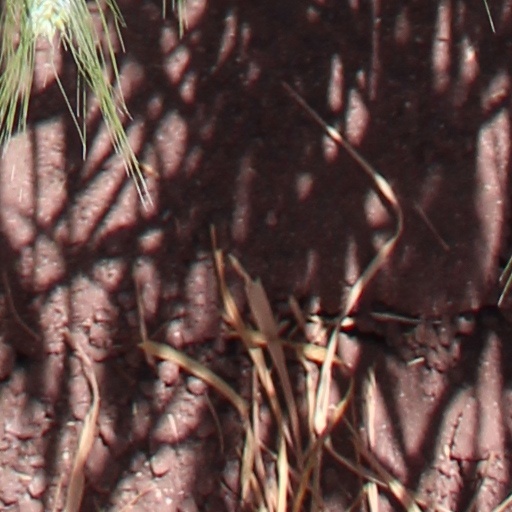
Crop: wheat